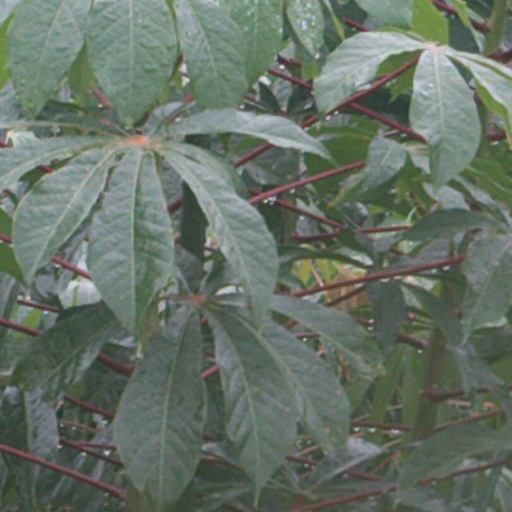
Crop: cassava